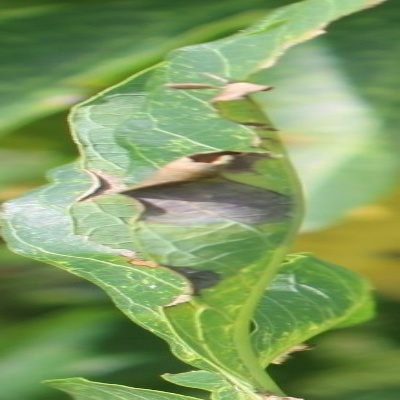
Crop: Cassava
Condition: bacterial blight